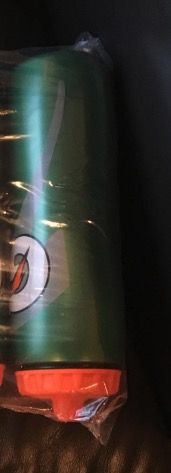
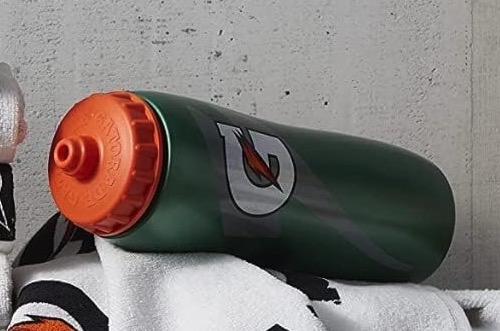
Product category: misc
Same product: yes